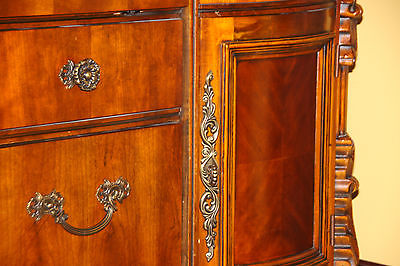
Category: cabinet